Gandelow

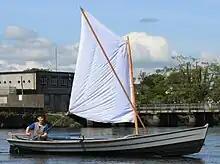
A gandelow rigged with a spritsail and a rudder

In 2014, at the invitation of the mayor of Venice, four gandelows were taken there to take part in the annual "Festa degli asparagi" (Asparagus festival). This was also an opportunity to directly compare the gandelow with local Italian boats of a similar design (such as the 's'ciopon' - meaning 'big gun'- or a 'sandolo'). Indeed, when seen side by side, there were many similarities in design and methods of construction which lent some support to the theory, voiced anecdotally in Ireland, that the names gandelow and gondola were somehow connected. However, no conclusive evidence has been found yet. There is also the New England Gundalow to consider, though this is a barge not a fishing boat.